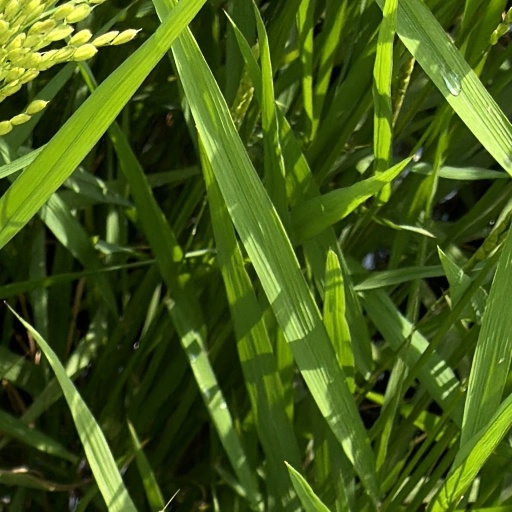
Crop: rice